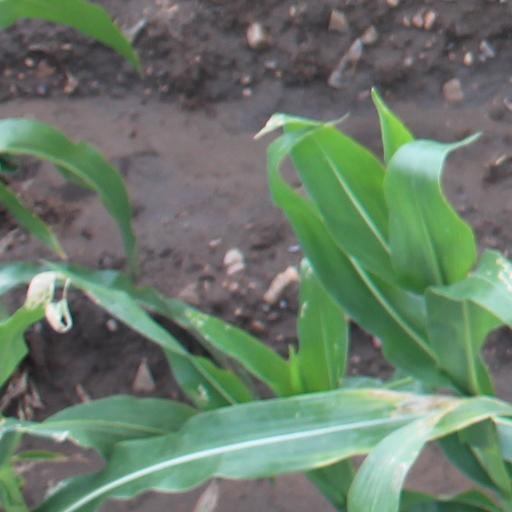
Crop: maize; corn